Arctodus

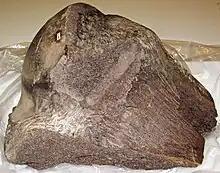
Mastodon arm bone from the Snowmastodon site with predator damage at the Denver Museum of Nature & Science in Denver, Colorado.

Humans migrated to North America via the Siberian mammoth steppe, arriving at eastern Beringia (Alaska and the Yukon). However, the migration was halted at the North American Ice Sheet, which separated Beringia and southern North America for most of the Late Pleistocene. Both humans and "A. simus" are first dated to ~50,000 BP in Beringia, both from sites in the Yukon, and co-existed until "A. simus" went extinct in Beringia ~23,000 BP during the Last Glacial Maximum. This co-existence continued through the regional extinction of other Beringian predators such as cave lions, brown bears and saber-tooth cats. Important sites of pre-LGM human occupation in Beringia include Old Crow Flats and the Klondike, Kuparuk River Valley, and the Bluefish Caves.